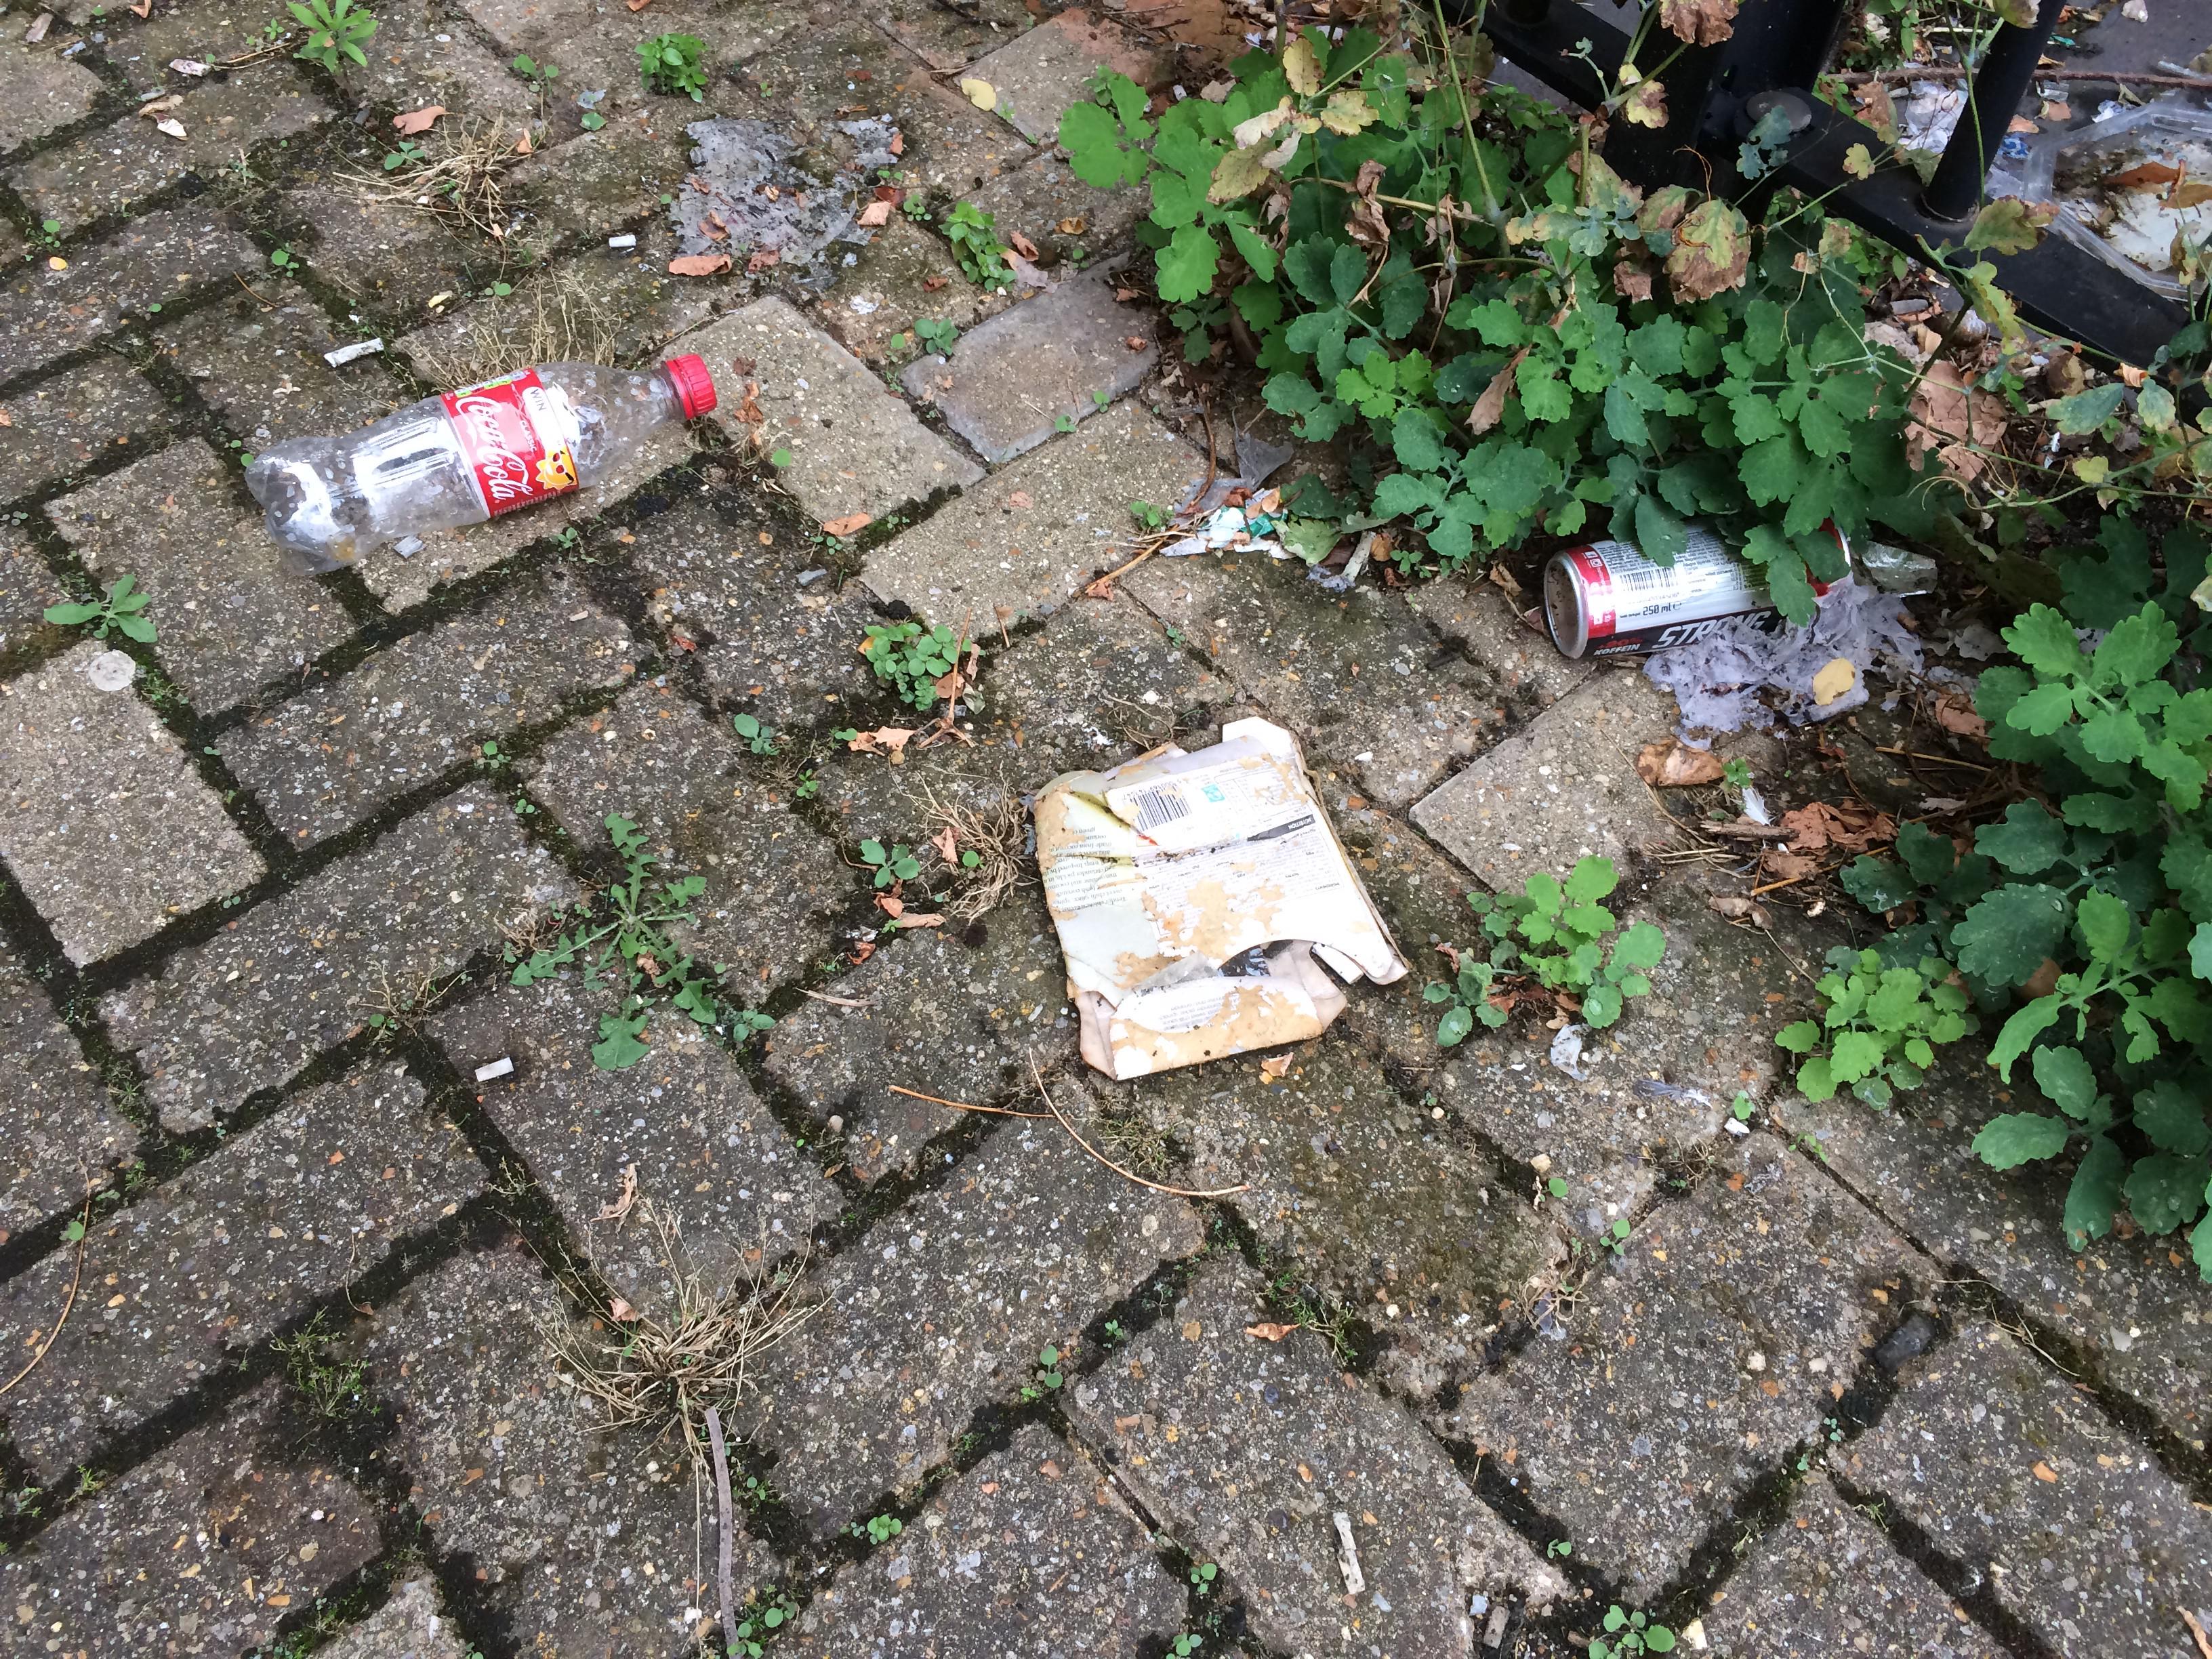
Object: Meal carton (Carton)

Object: Clear plastic bottle (Bottle)

Object: Plastic bottle cap (Bottle cap)

Object: Drink can (Can)

Object: Disposable food container (Plastic container)

Object: Normal paper (Paper)

Object: Unlabeled litter (Unlabeled litter)

Object: Unlabeled litter (Unlabeled litter)

Object: Cigarette (Cigarette)

Object: Cigarette (Cigarette)

Object: Cigarette (Cigarette)

Object: Cigarette (Cigarette)